Magnosaurus

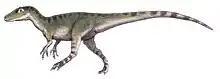
Life restoration

In 1923, Friedrich von Huene named "Megalosaurus nethercombensis" from a partial skeleton (OUM J12143) from the Bajocian age Middle Jurassic Inferior Oolite, found in the nineteenth century by W. Parker near Nethercomb, north of Sherborne, in Dorset, England. The material included partial dentaries, dorsal and caudal vertebrae, a partial ilium, a partial right pubis, internal casts of the femora, and tibiae, from a possible juvenile individual. Huene interpreted it as a more primitive species of "Megalosaurus".